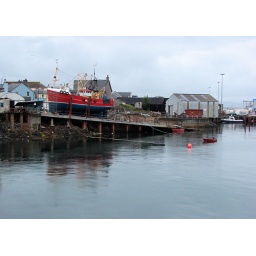
A red fishing boat in dry dock in Mallaig harbour.